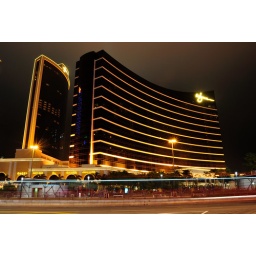
a bus zoomed past the street creating the blue streak of light in the foreground